Kumaragupta III

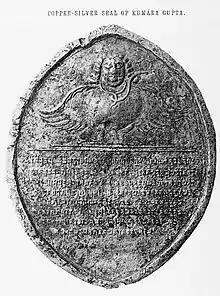
Bhitari copper-silver seal of Kumaragupta III.

Kumaragupta III (Gupta script: "Ku-ma-ra-gu-pta") was a later Gupta Emperor. He succeeded his father Narasimhagupta in about 530 CE.